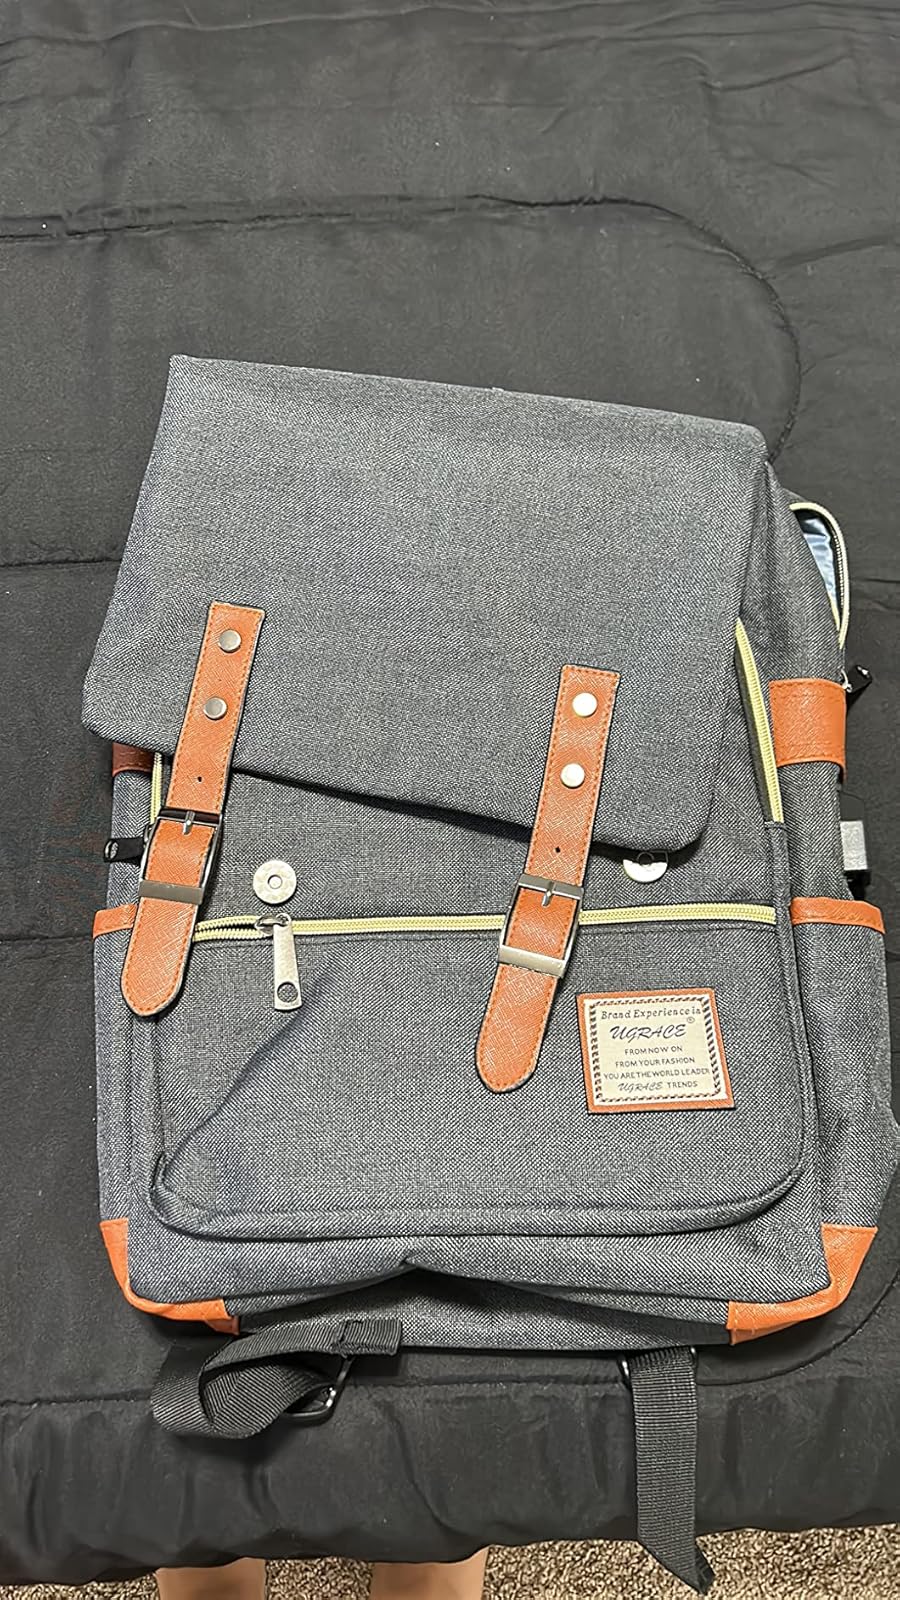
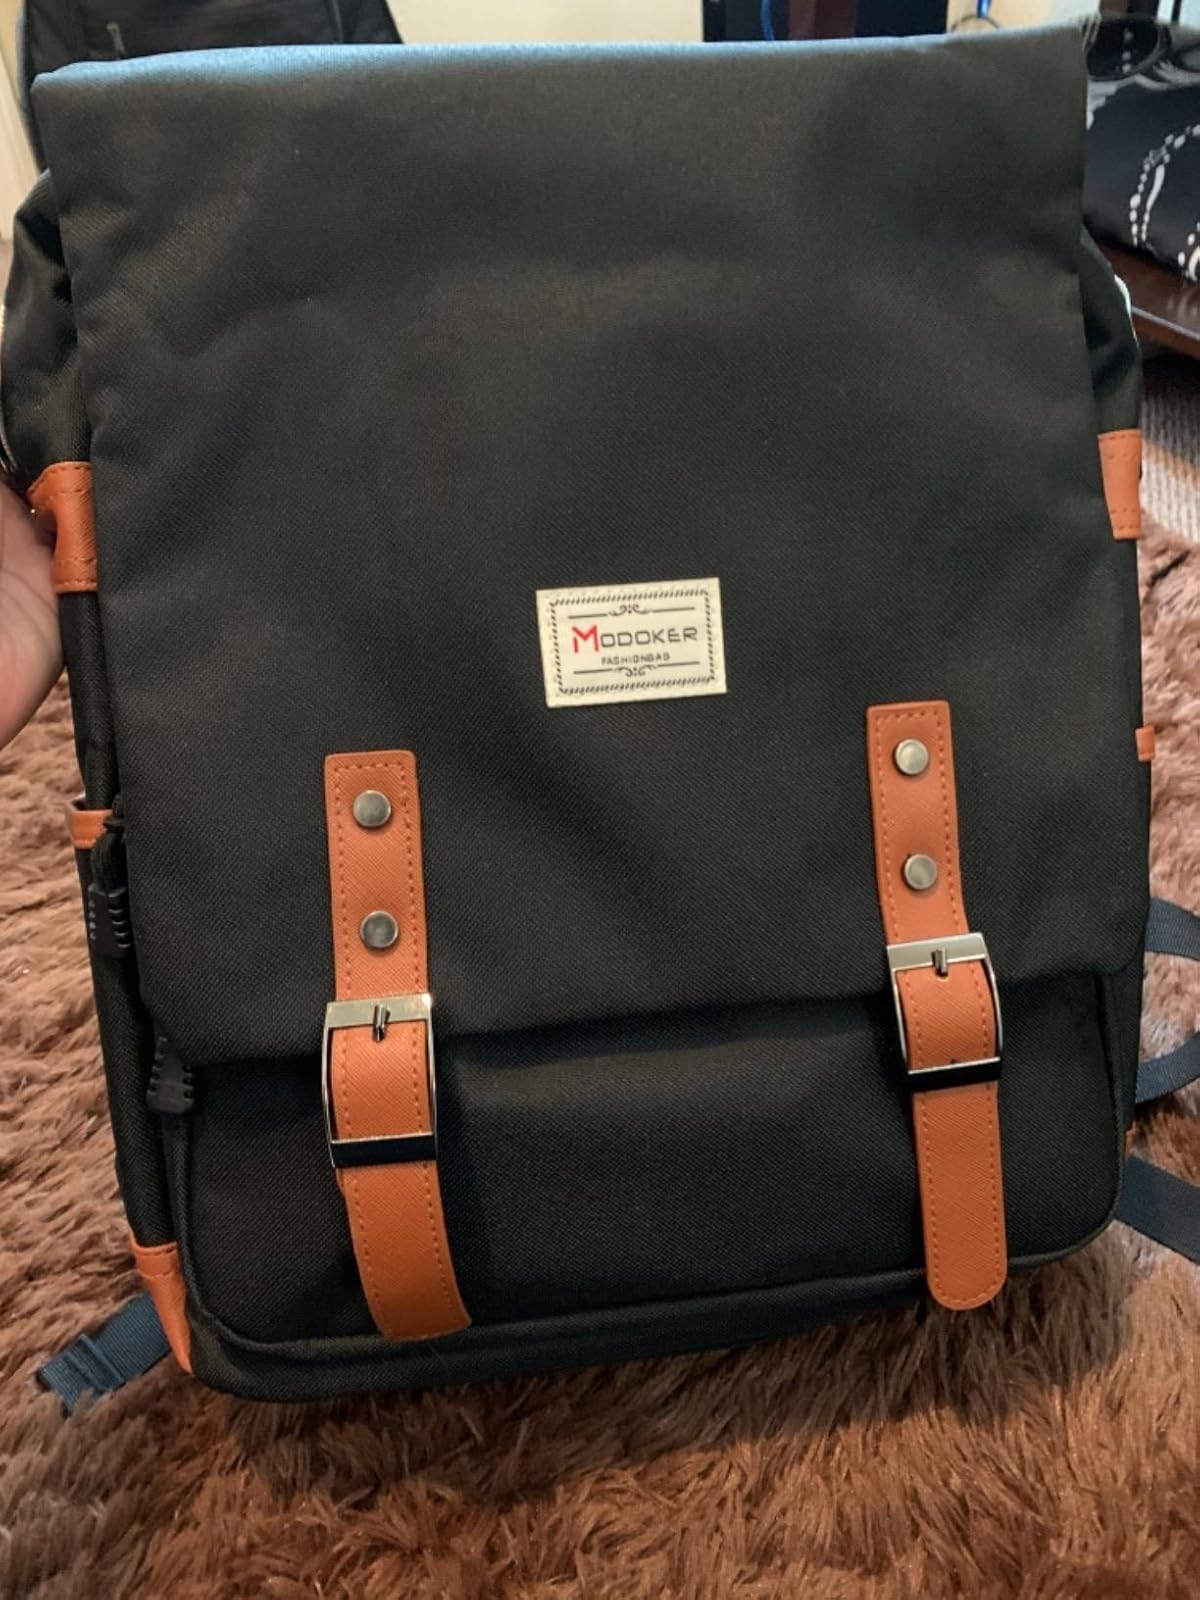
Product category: bag
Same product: no